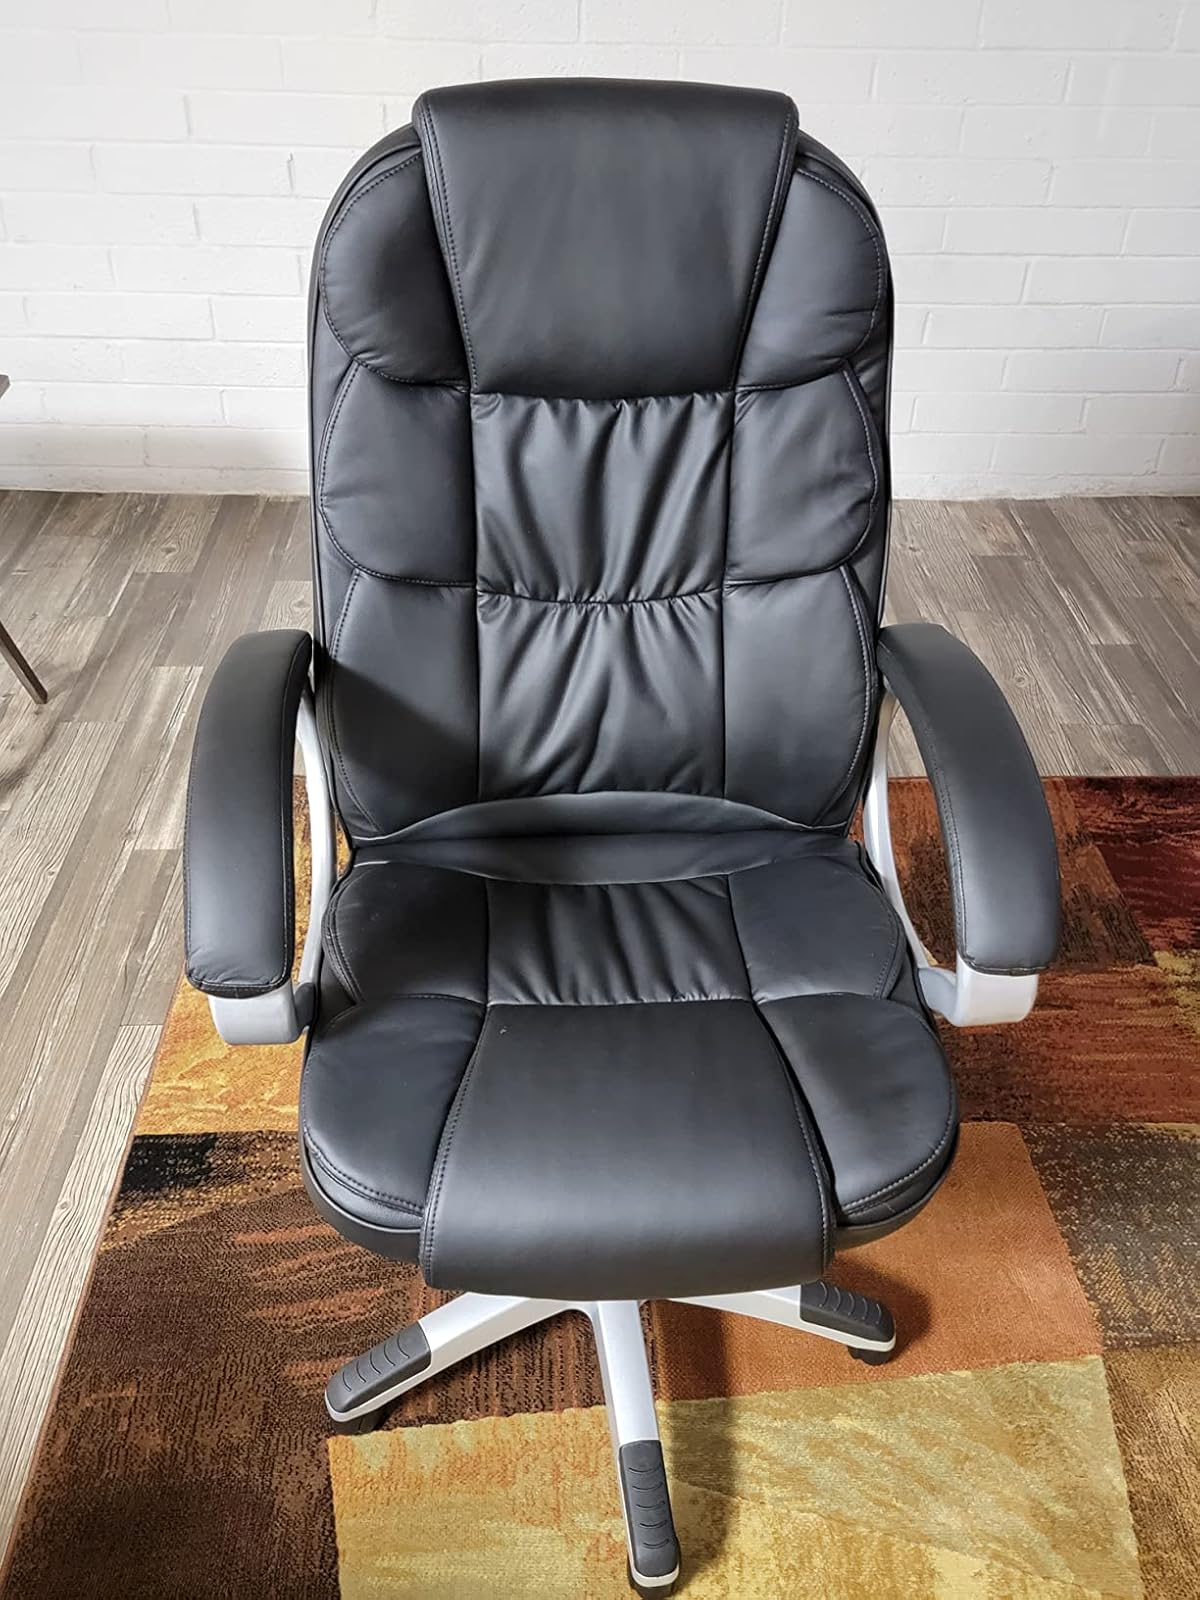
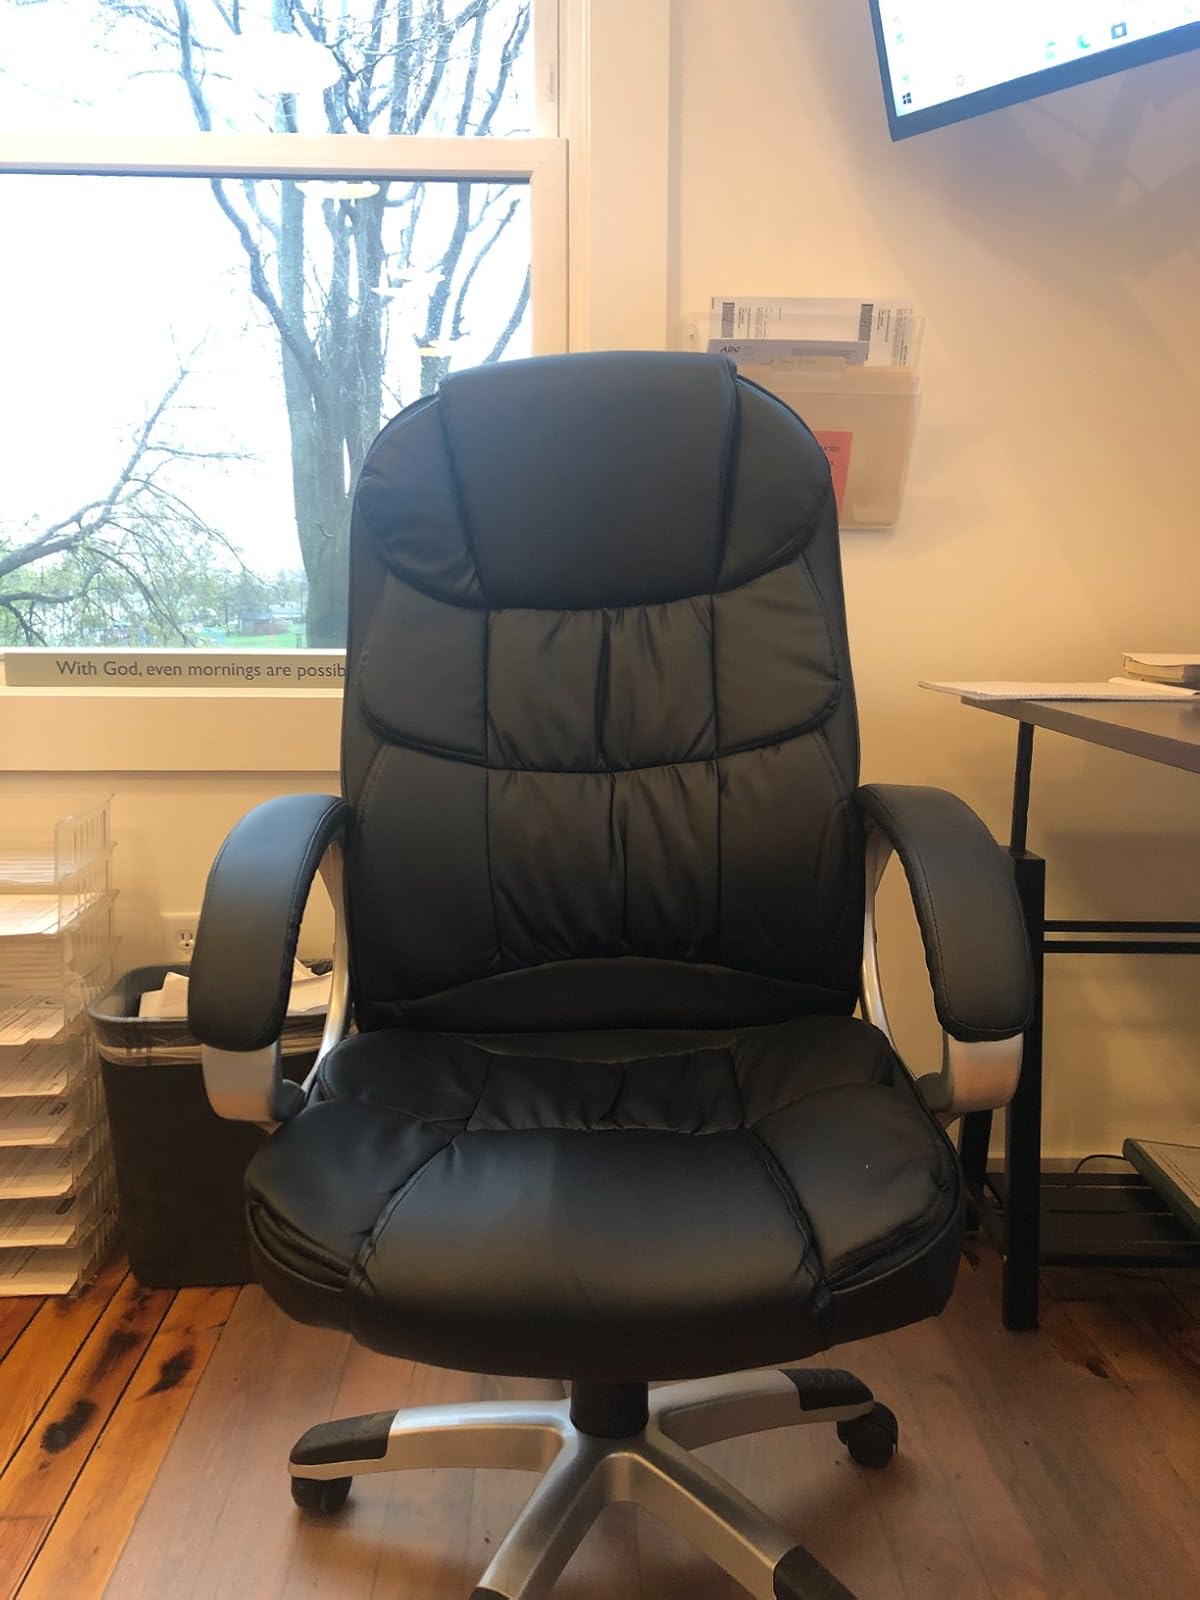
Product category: items_chair
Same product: yes